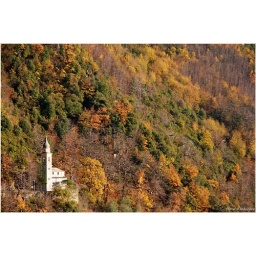
We found this church in the hills outside Glori (Ligure), bathing in the warm november sun in a beautifull forest